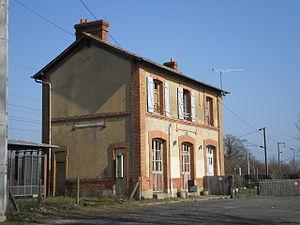
Massérac (Loire-Atlantique, France) - gare
La gare de Massérac est une gare ferroviaire française de la ligne de Rennes à Redon, située sur le territoire de la commune de Massérac, dans le département de la Loire-Atlantique en région Pays de la Loire.
Massérac est une commune de l'Ouest de la France, située dans le département de la Loire-Atlantique, en région Pays de la Loire.